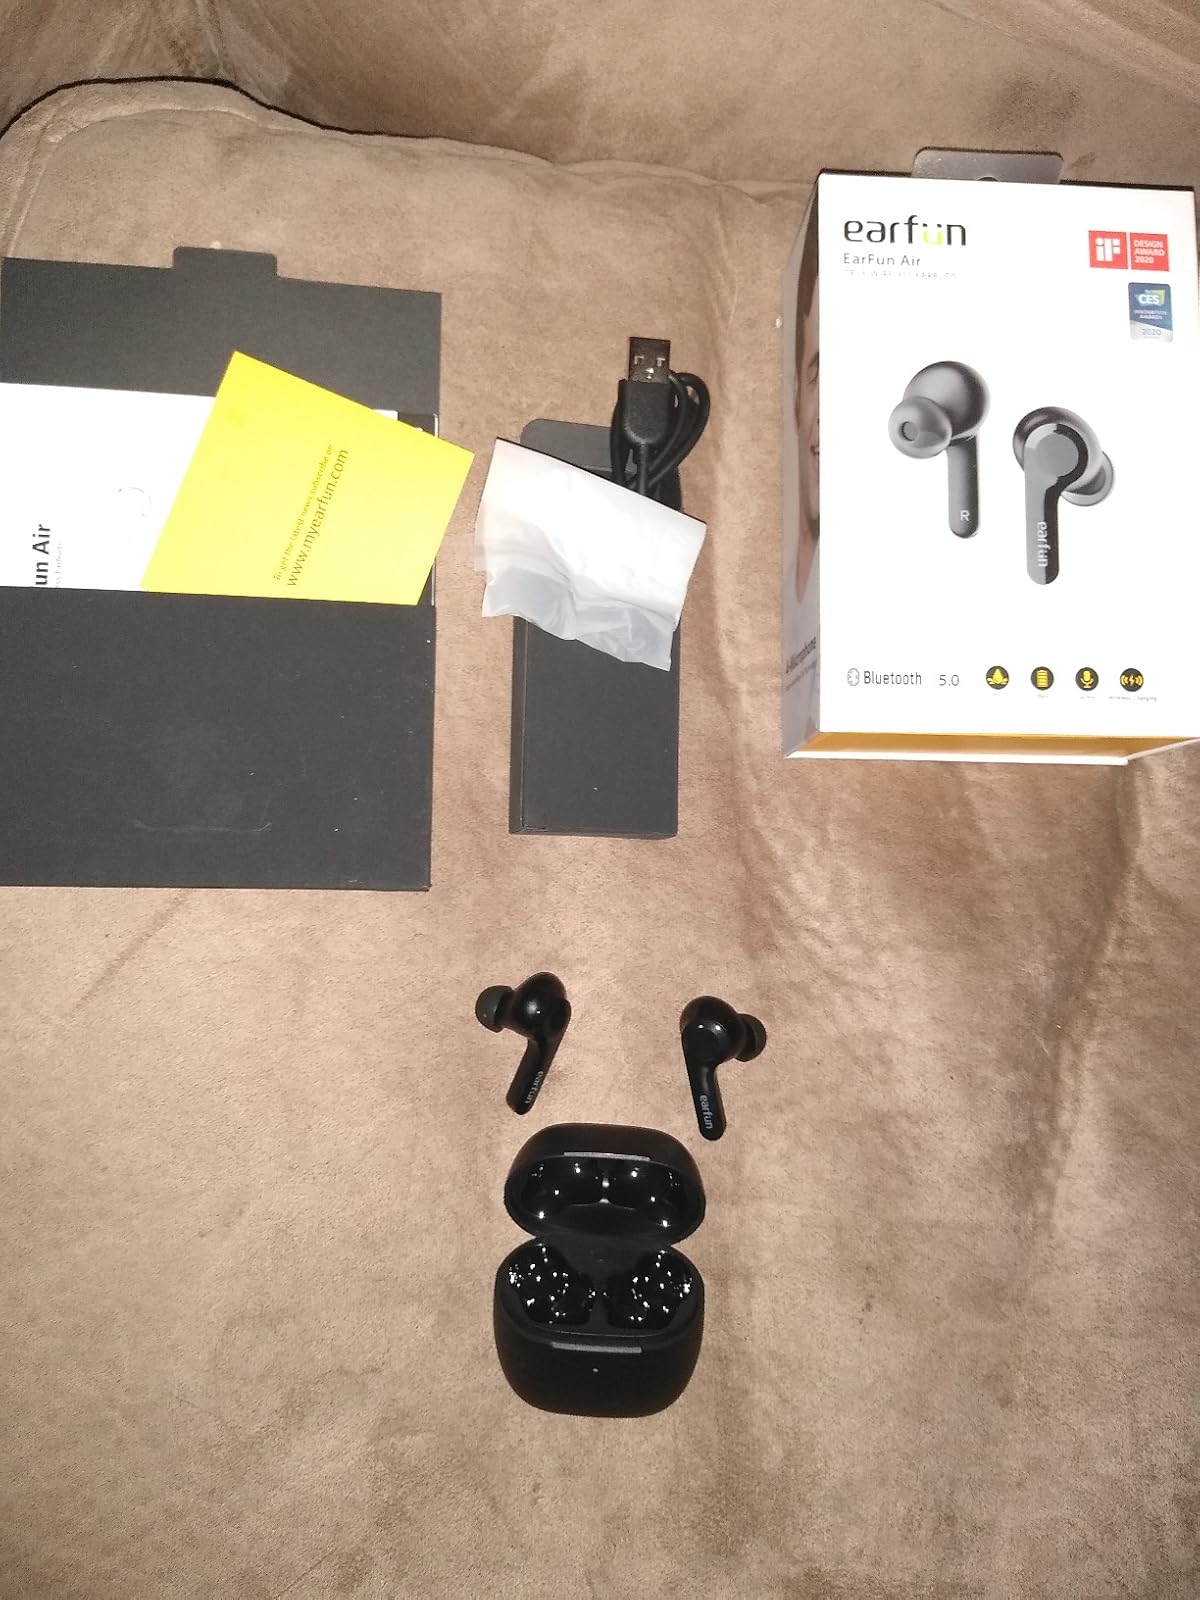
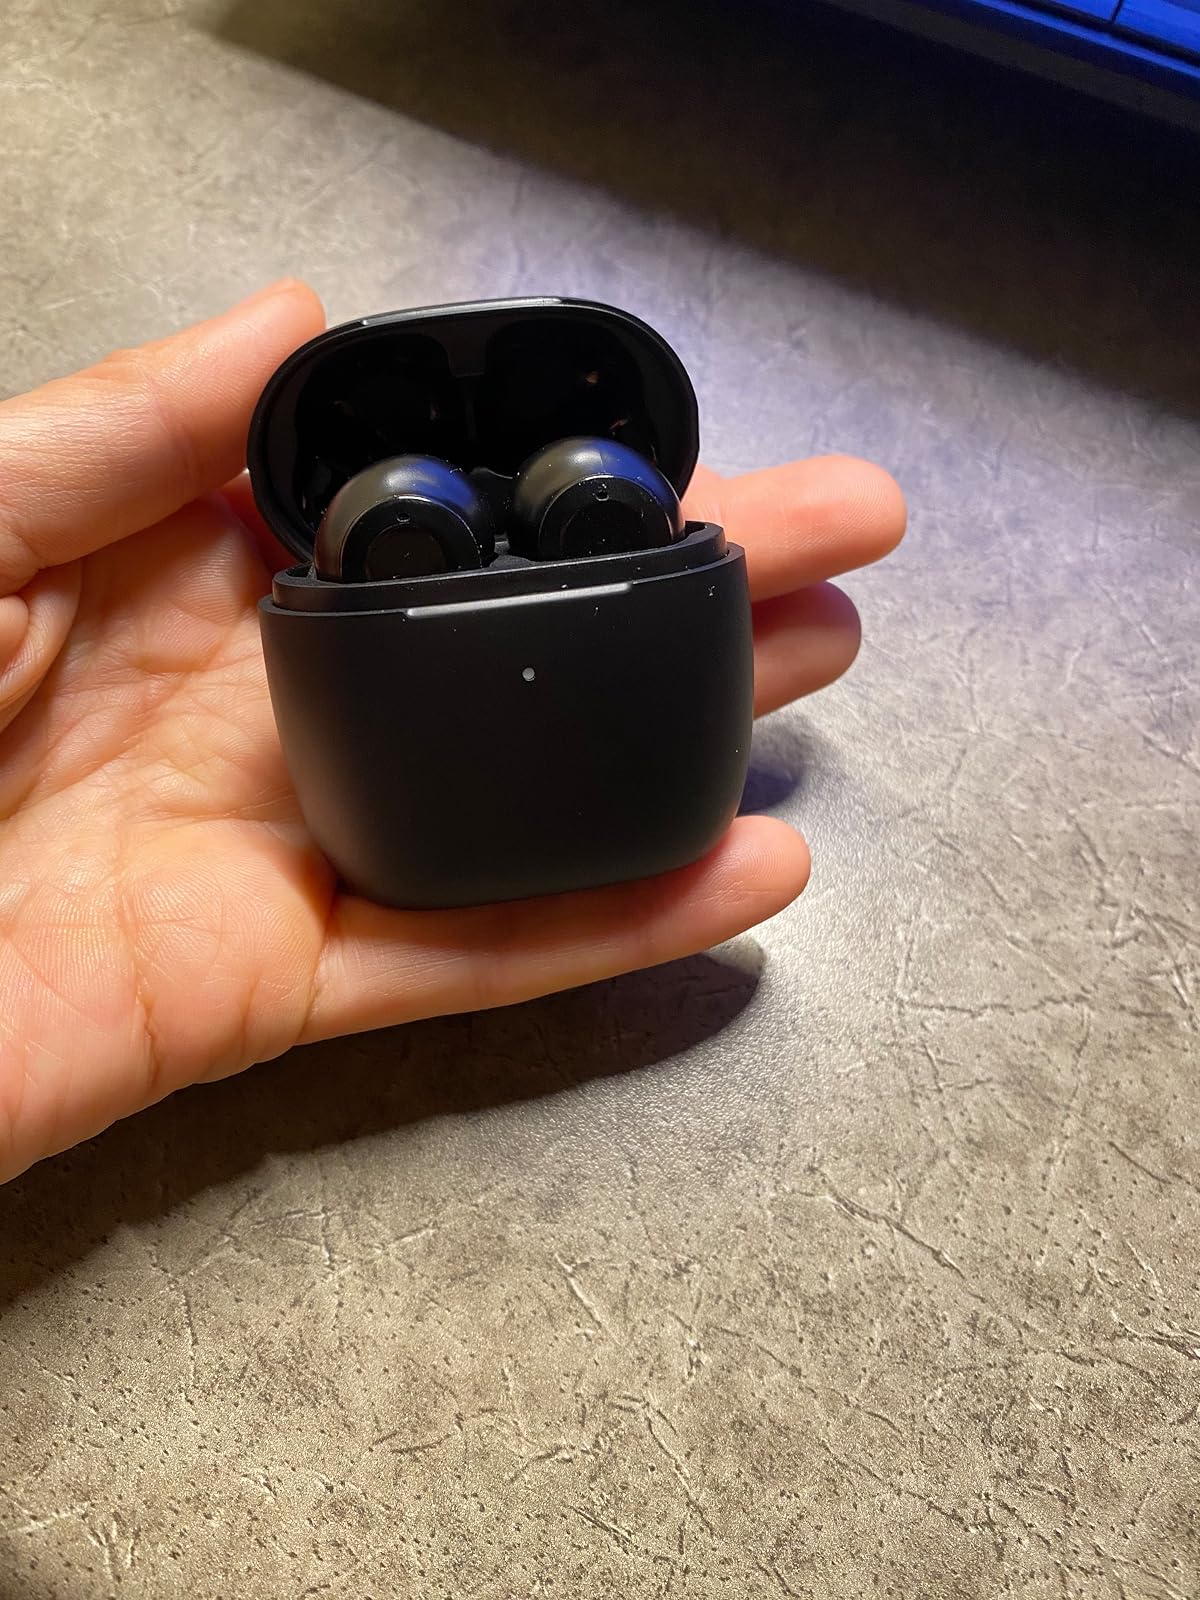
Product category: earbuds
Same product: yes